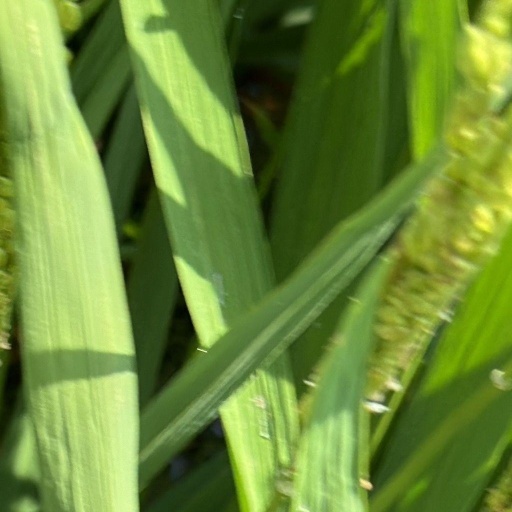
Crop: rice